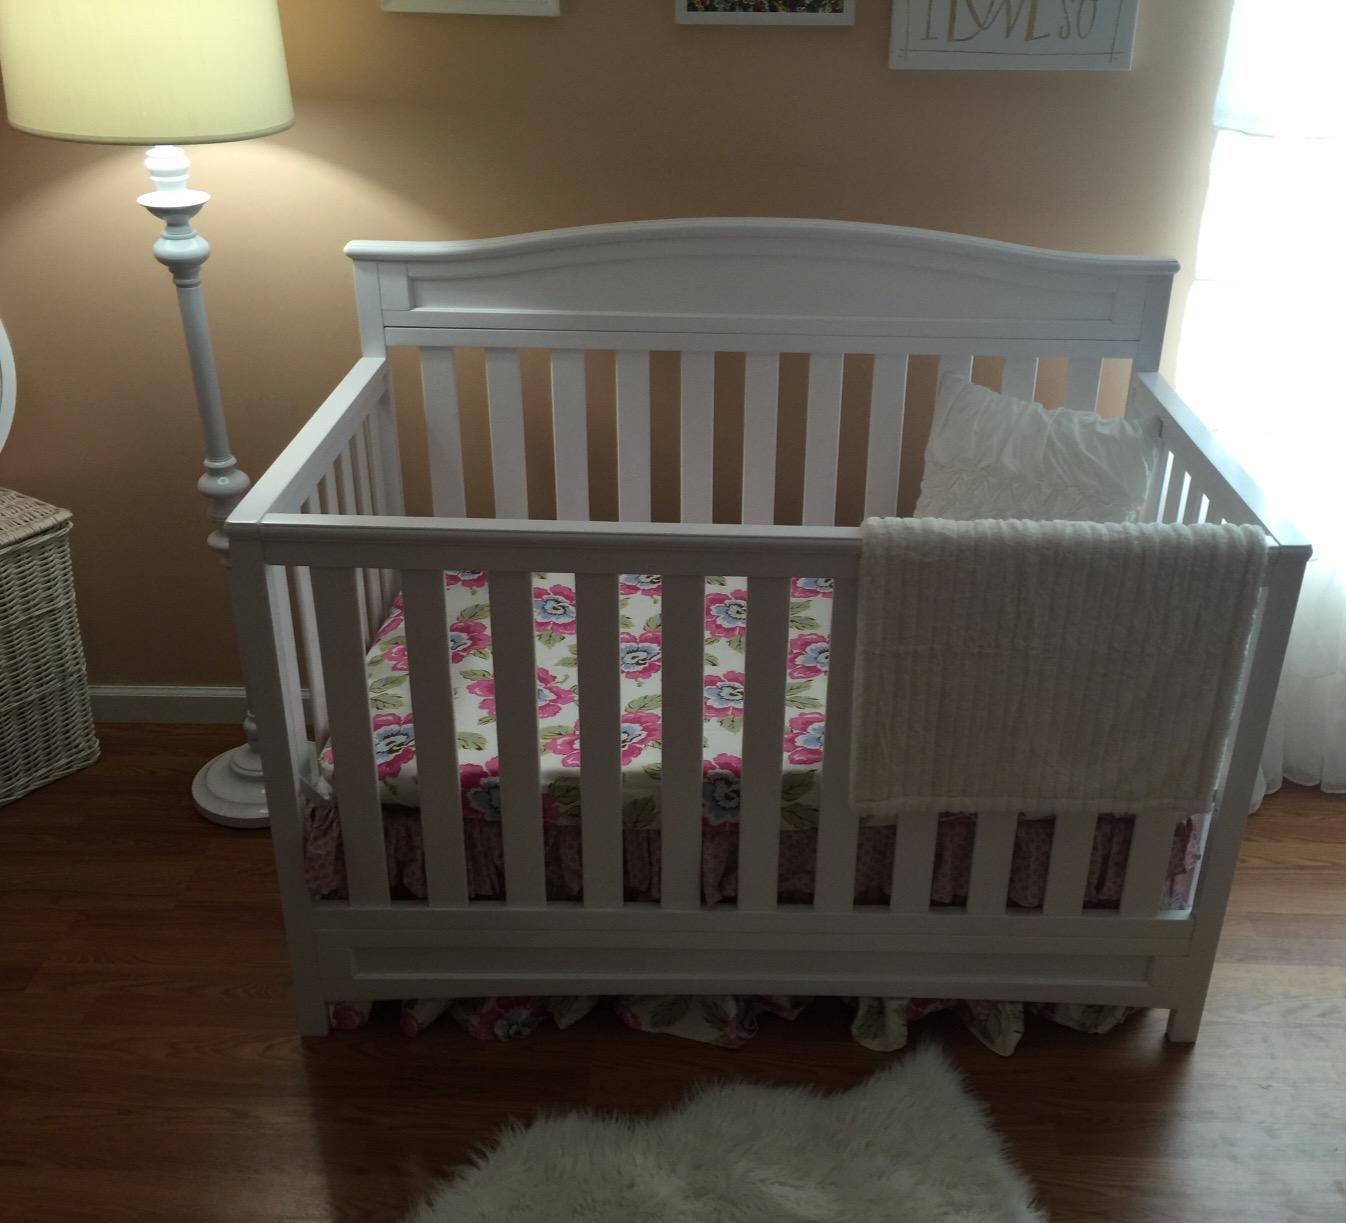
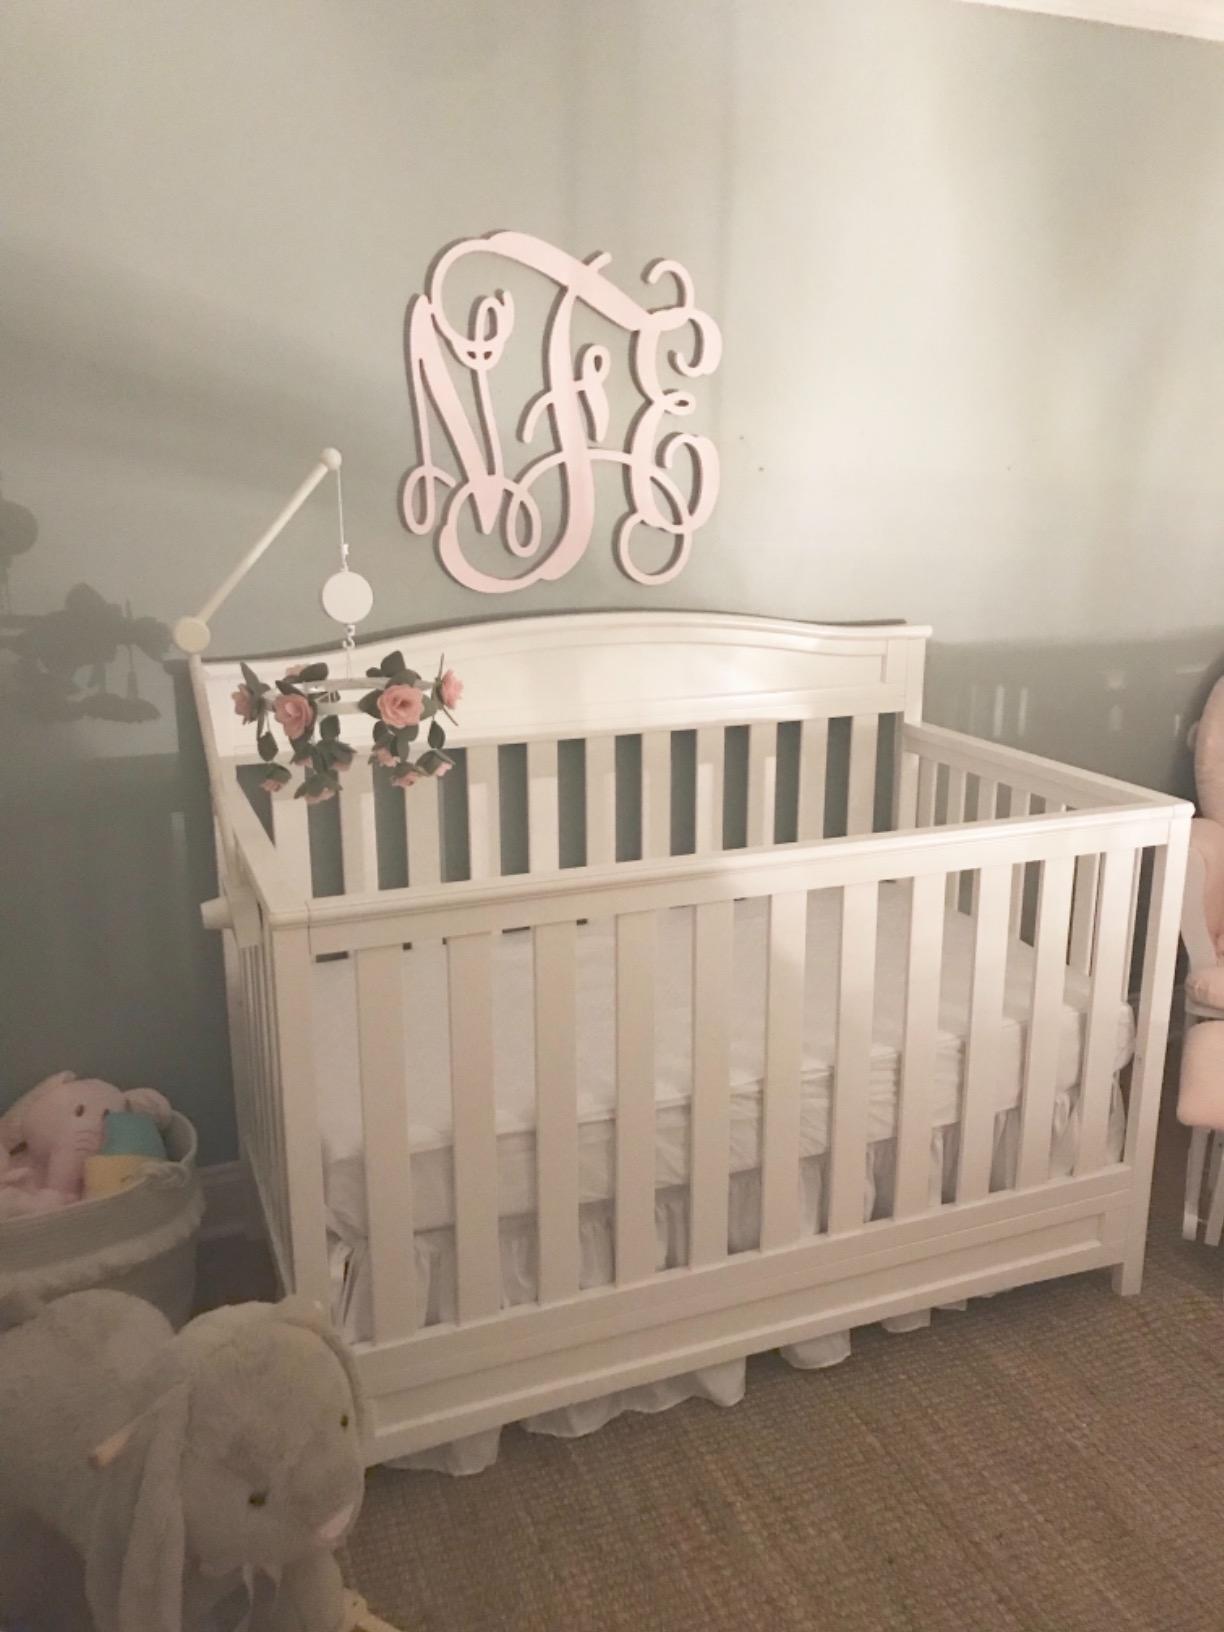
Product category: products_crib
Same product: yes